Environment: real
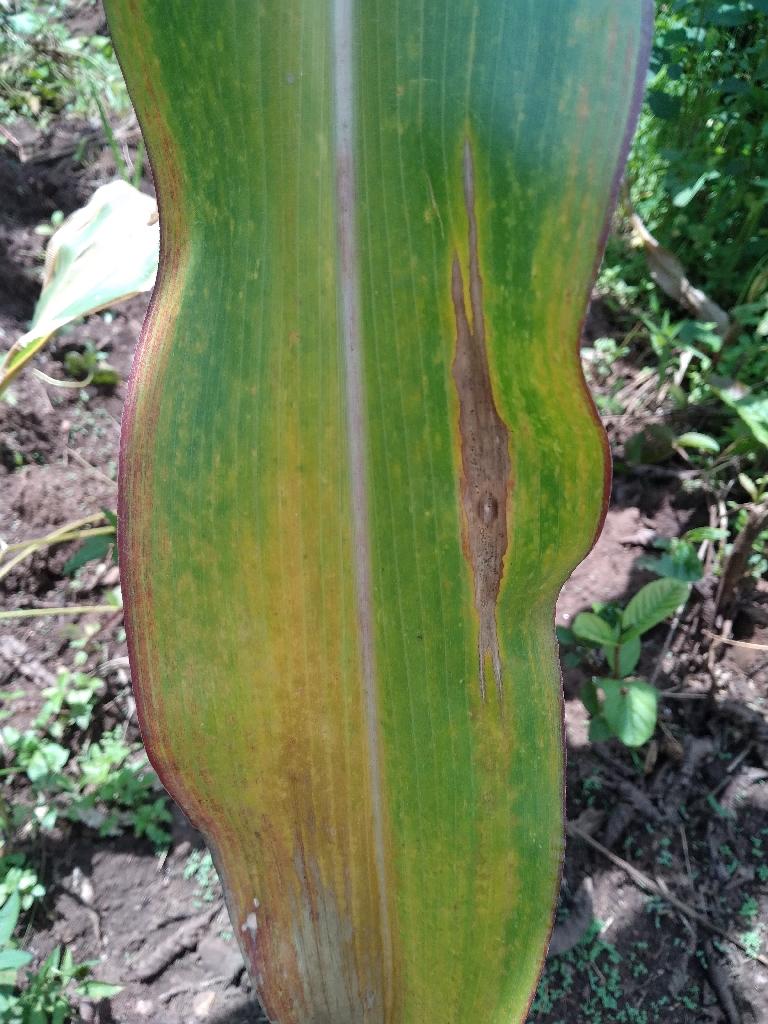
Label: northern_corn_leaf_blight